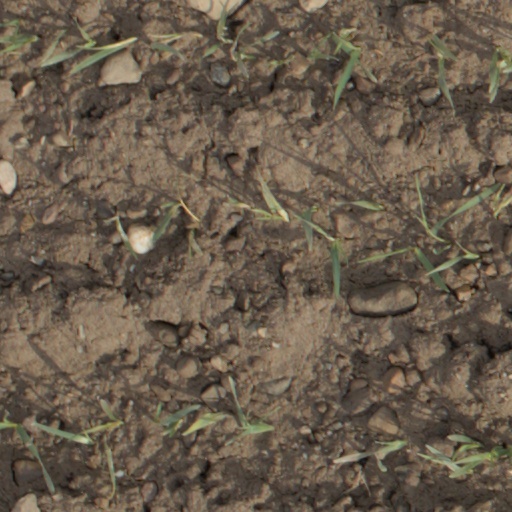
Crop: wheat